Space Invaders (book)

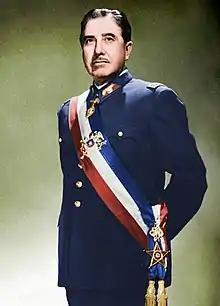
Official (colored) Portrait of Augusto Pinochet c. 1974

"Space Invaders" is set in the 20th century during the Military dictatorship of Chile (1973 - 1990). Under the brutal regime of General Augusto Pinochet, thousands of citizens were abducted, tortured, raped, and murdered. Missing person cases were common. After abduction by military forces, individuals were often taken to one of many detention centers and isolated from their relatives, where many were killed and secretly buried. Because relatives of these individuals were denied information about the death, these victims became commonly referred to as "desaparecidos" (the “disappeared”).